2018 FIA GT Nations Cup

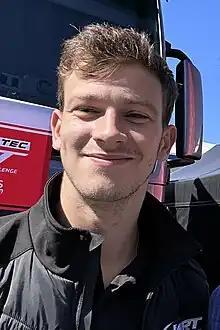
Charles Weerts "(pictured in 2023)" secured a qualifying sweep for Belgium by taking pole position in the second qualifying session.

The SRO Motorsports Group (SRO) CEO Stéphane Ratel proposed the organisation of a pro–am GT3 Cup of Nations race for the global GT3 car category as a separate event from the FIA GT World Cup in Macau be held in October 2018 at the Sochi Autodrom in Russia to the Fédération Internationale de l'Automobile (FIA; motor racing's governing body). This followed amateur drivers being barred from competing in the race in Macau as a consequence of numerous crashes. The FIA World Motor Sport Council approved the concept at a meeting in Geneva in March 2018, and the FIA GT Nations Cup was organised by the SRO at the 15-turn Bahrain International Circuit in Sakhir, Bahrain from 30 November to 1 December 2018, the first SRO-sanctioned race in the country since the final round of the 2005 FIA GT Championship. It was part of the Bahrain GT Festival that also included the GT4 International Cup and the Bahrain Classic Challenge racing series. The event was scheduled to be held on a different race circuit every year but was reformatted into the multi-discipline FIA Motorsport Games in 2019.